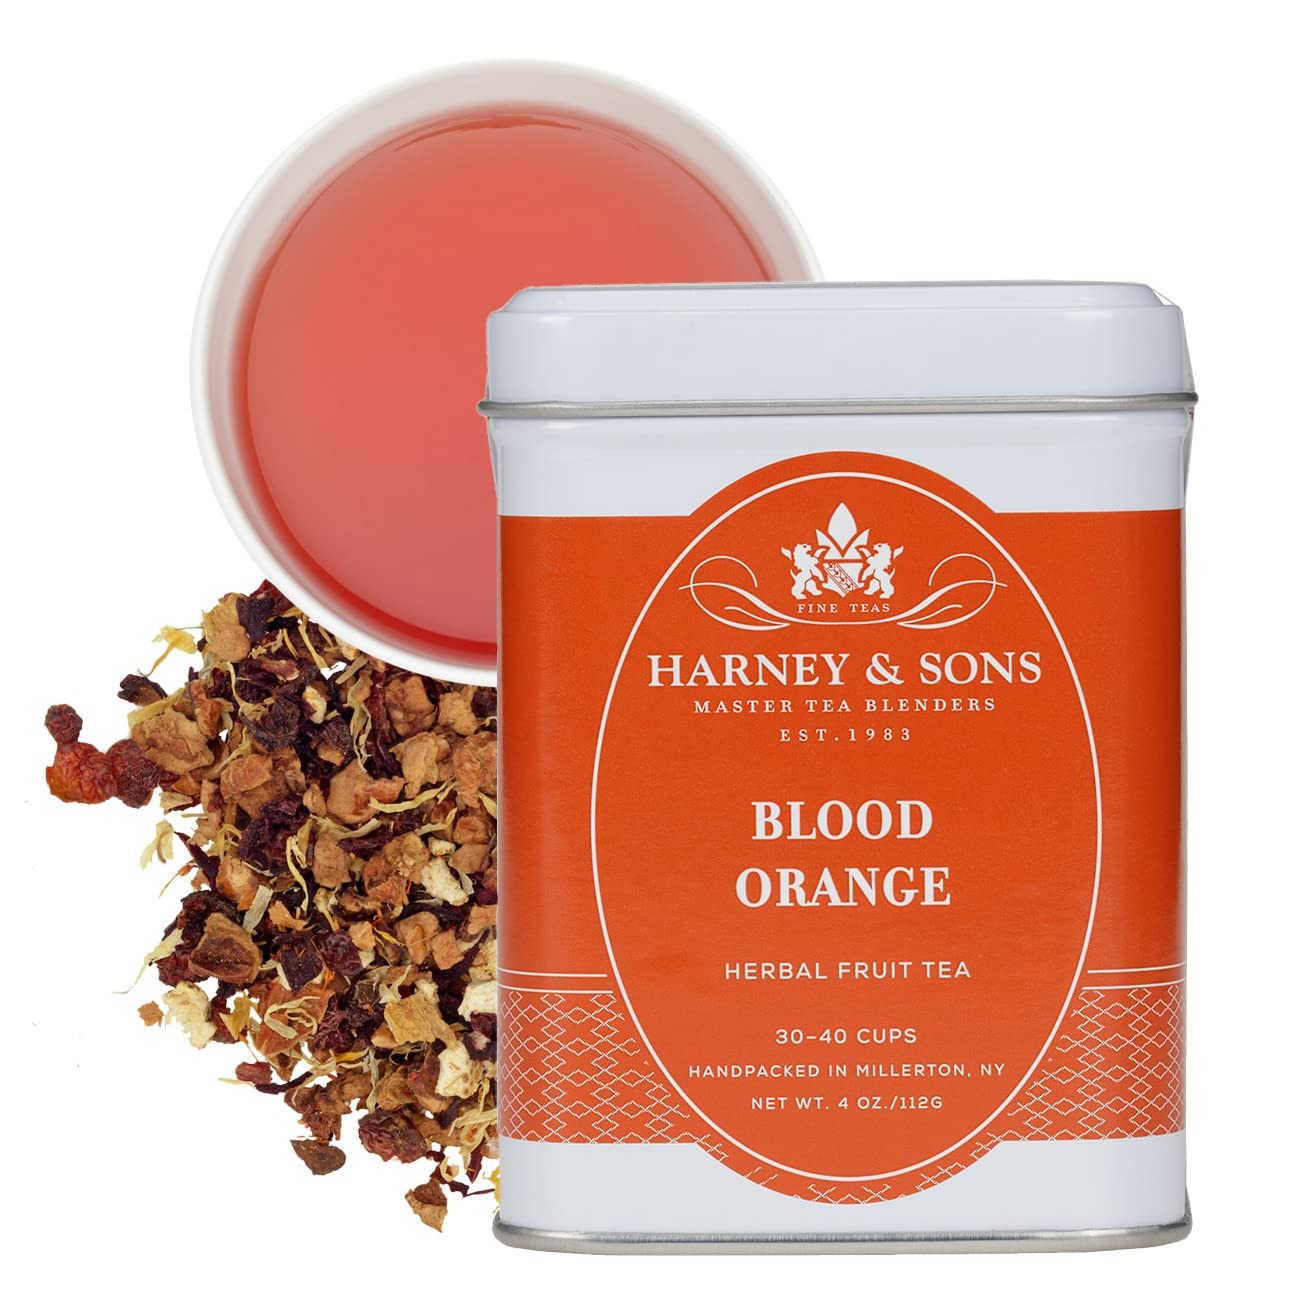
Item Name: Harney & Sons Blood Orange Fruit Tea| 4 oz Loose Leaf Herbal Tea w Apple Pieces and Raspberry
Bullet Point 1: Apple pieces, orange peel, rose hips, hibiscus, Beet Root, Safflower petals, marigold petals, orange flavor, raspberry flavor, grapefruit flavor.
Bullet Point 2: 100% herbal blend, No caffeine
Bullet Point 3: Our blood Orange fruit tea, a brilliant blend of dried fruit, has the lovely and distinctive twist found in blood oranges. Delicious hot or cold, It brews an aromatic and vivid shade of orange.
Bullet Point 4: HARNEY & SONS IS A PROUD MEMBER OF 1% FOR THE PLANET. Joining 1% for The Planet meant we could directly donate one percent of our total sales to the environmental organizations of our choice.
Value: 4.0
Unit: Ounce

Price: 19.64